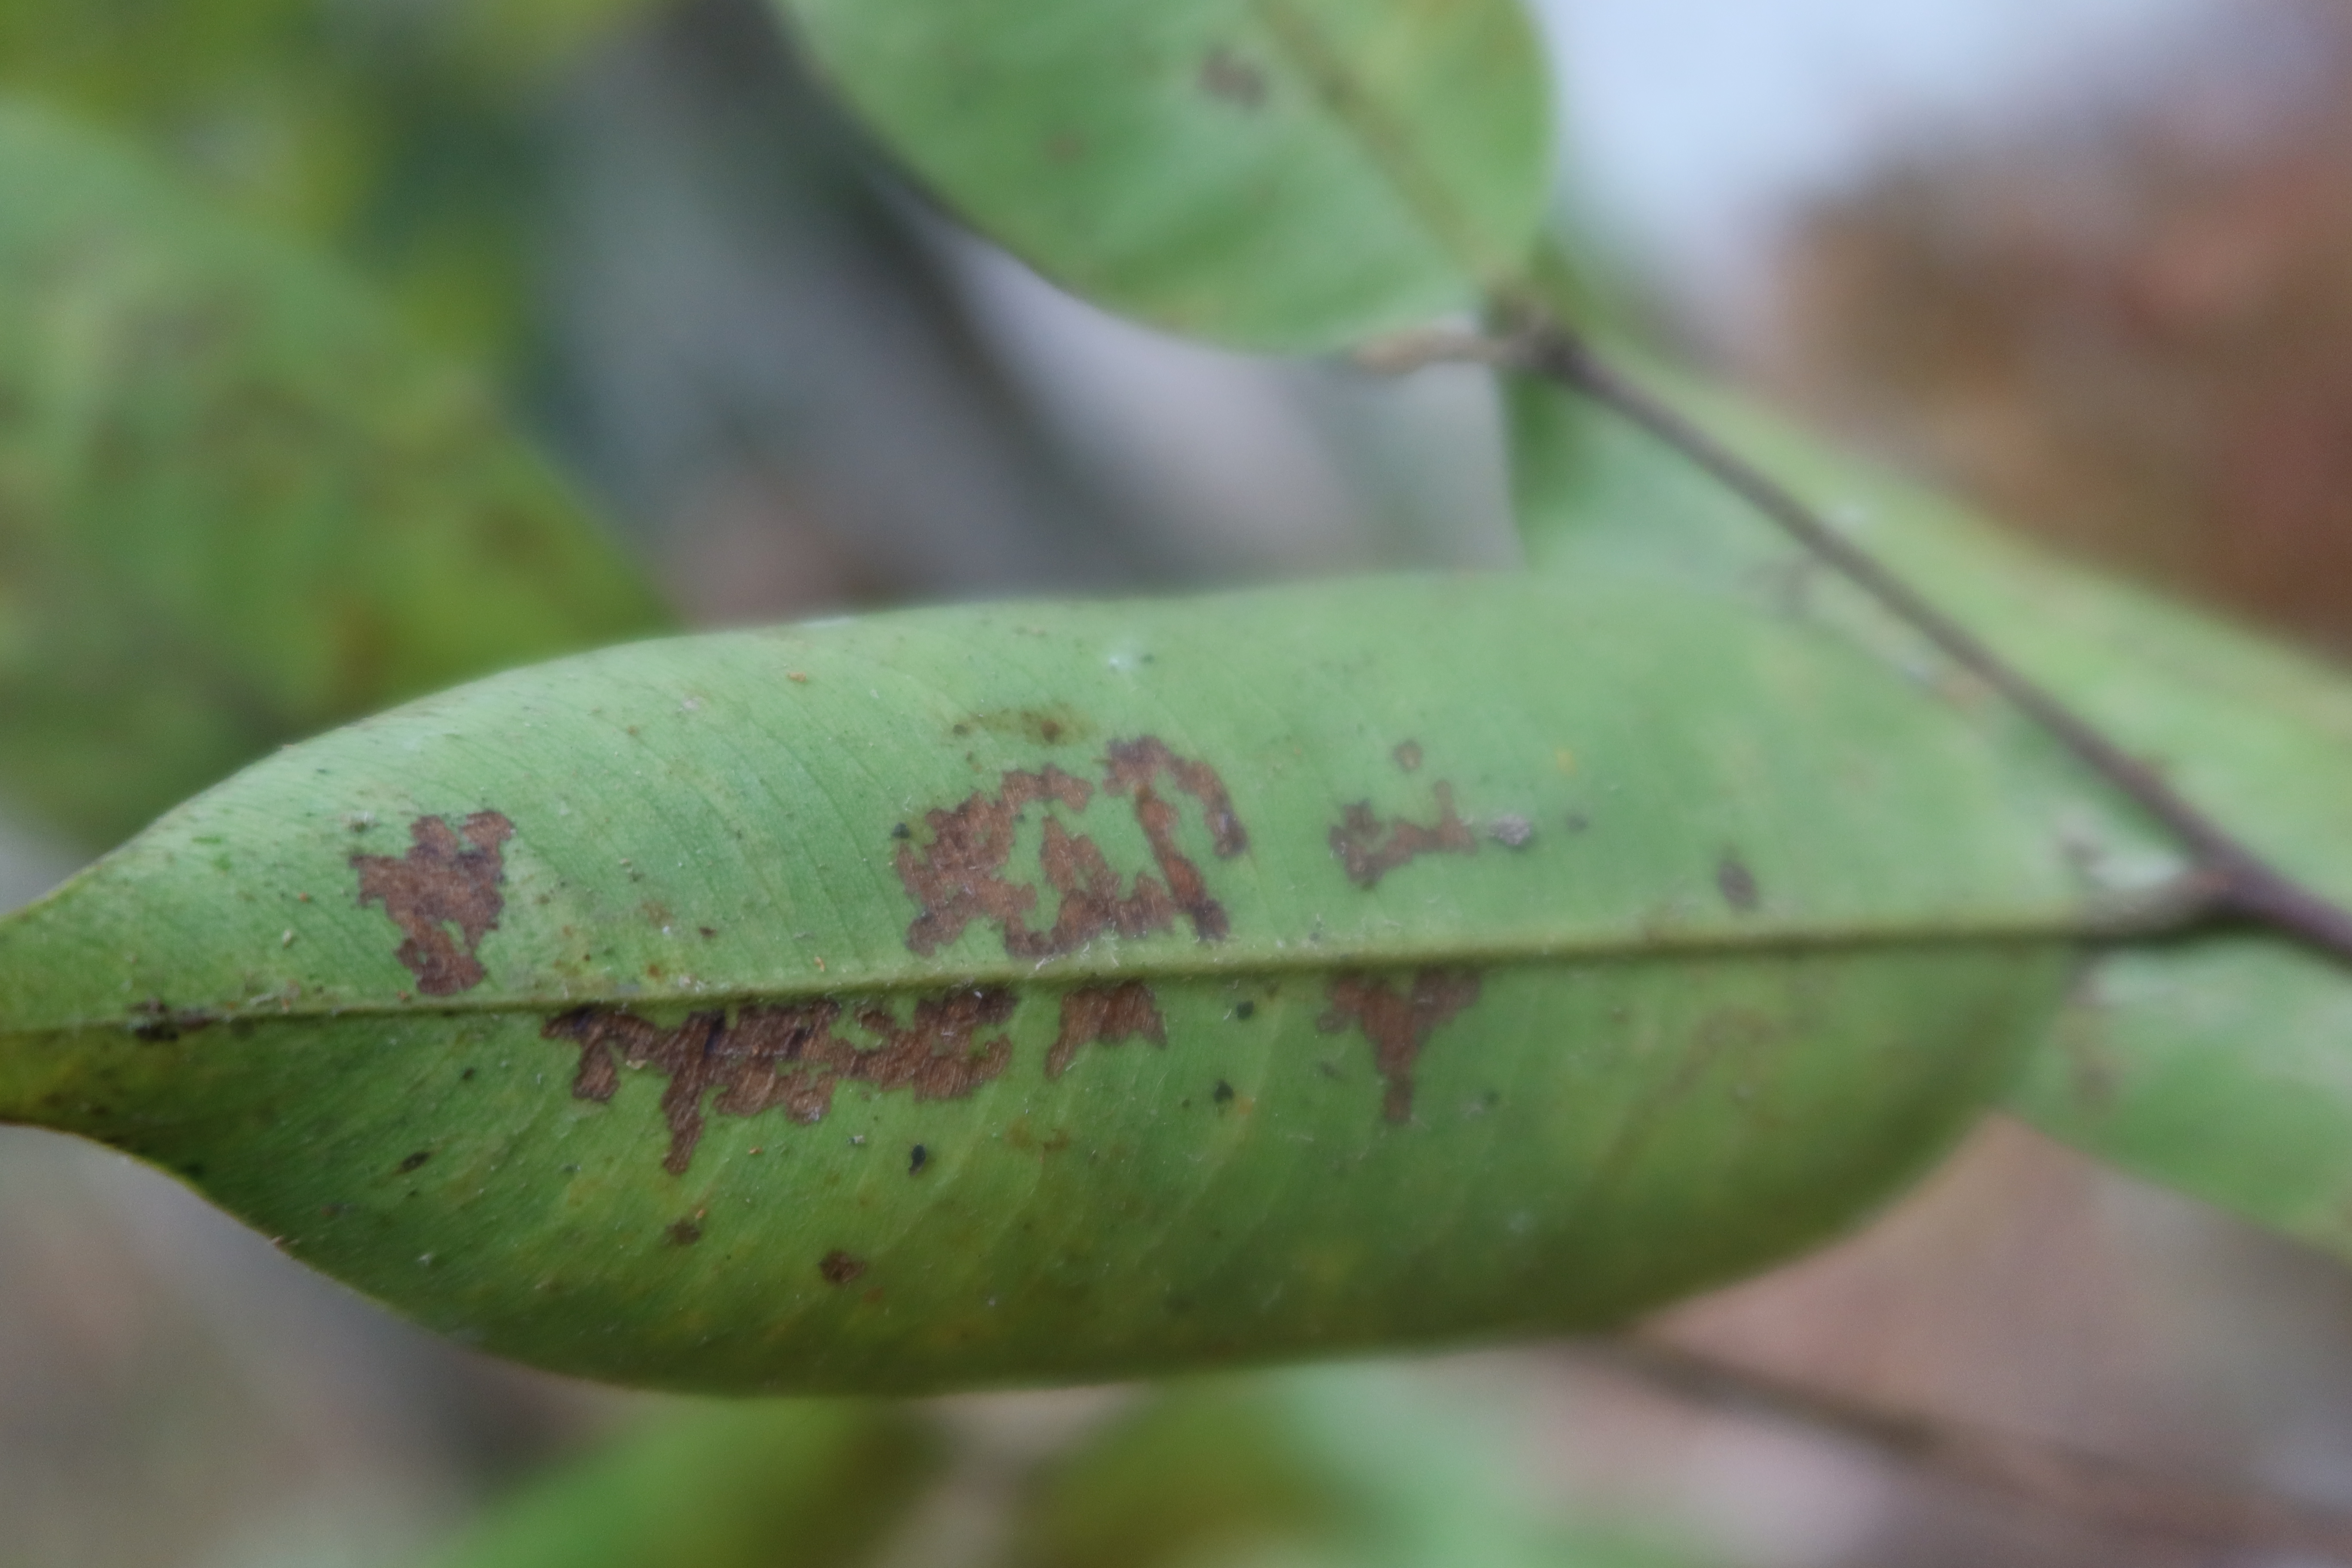
Label: Black spots